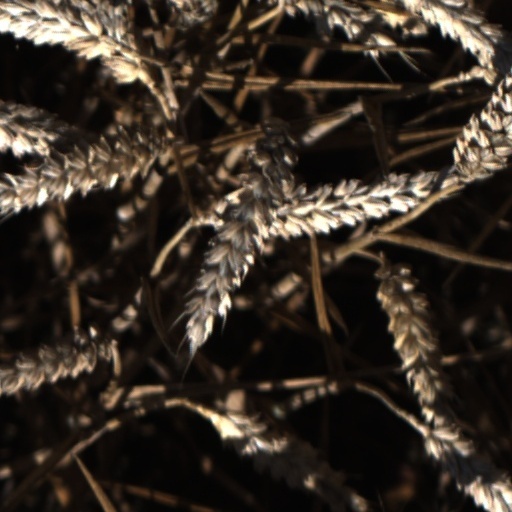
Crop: wheat